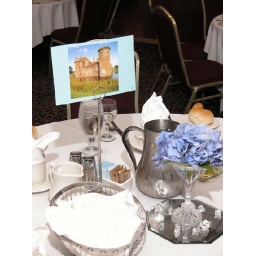
Each table was named after a castle in Scotland.